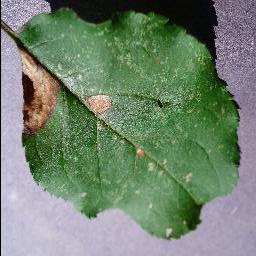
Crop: apple
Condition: black_rot